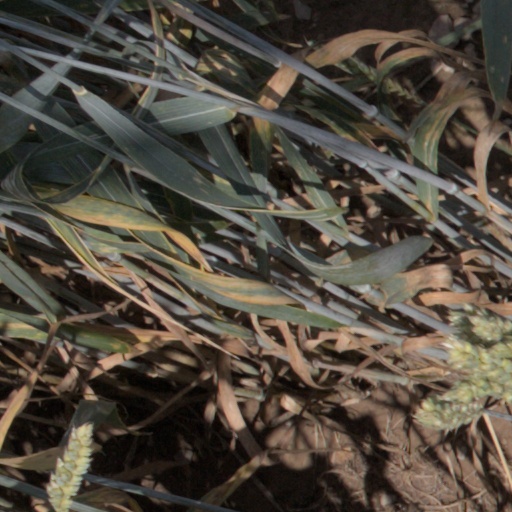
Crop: wheat